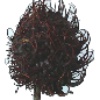
Label: rambutan